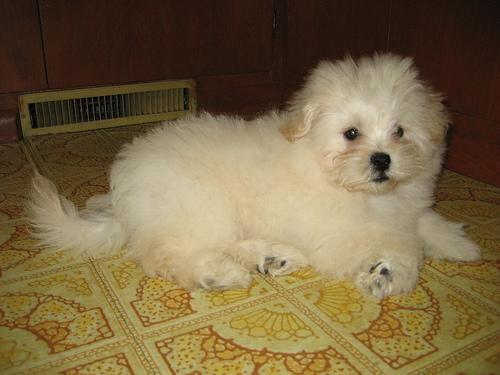
Pekinese